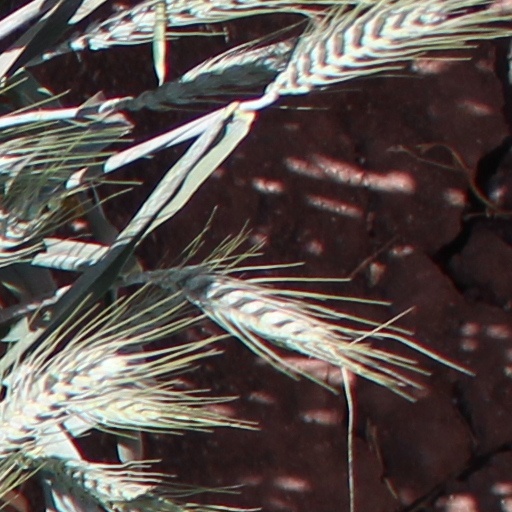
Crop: wheat